Chemical polarity

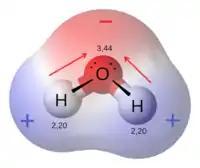
The water molecule is made up of oxygen and hydrogen, with respective electronegativities of 3.44 and 2.20. The electronegativity difference polarizes each H–O bond, shifting its electrons towards the oxygen (illustrated by red arrows). These effects add as vectors to make the overall molecule polar.

A polar molecule has a net dipole as a result of the opposing charges (i.e. having partial positive and partial negative charges) from polar bonds arranged asymmetrically. Water (HO) is an example of a polar molecule since it has a slight positive charge on one side and a slight negative charge on the other. The dipoles do not cancel out, resulting in a net dipole. The dipole moment of water depends on its state. In the gas phase the dipole moment is ≈ 1.86 debye (D), whereas liquid water (≈ 2.95 D) and ice (≈ 3.09 D) are higher due to differing hydrogen-bonded environments. Other examples include sugars (like sucrose), which have many polar oxygen–hydrogen (−OH) groups and are overall highly polar.